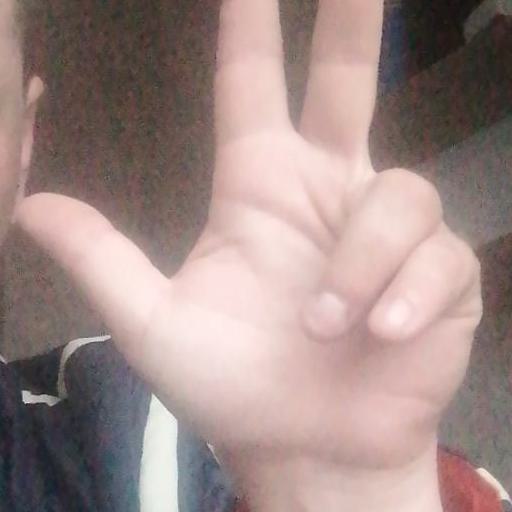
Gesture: three2